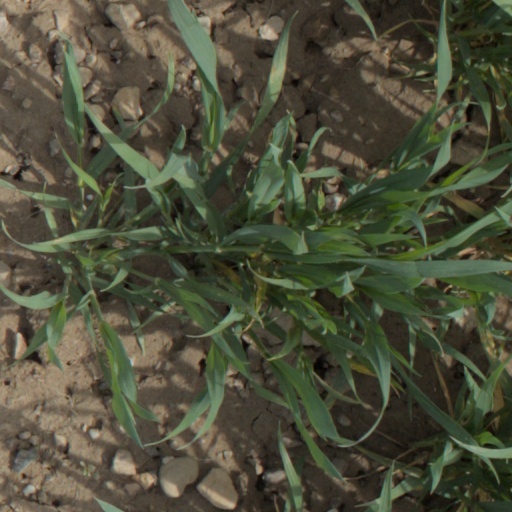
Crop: wheat